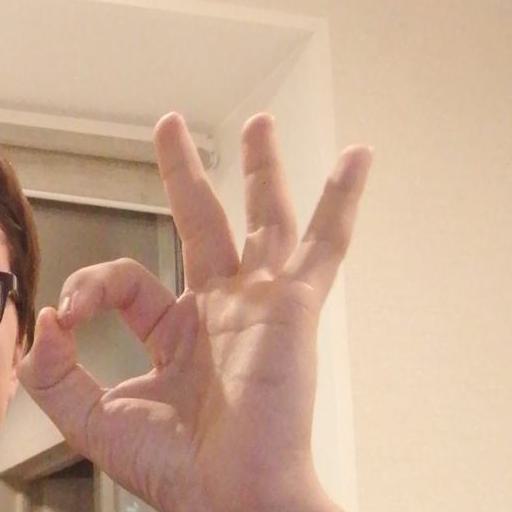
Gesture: ok